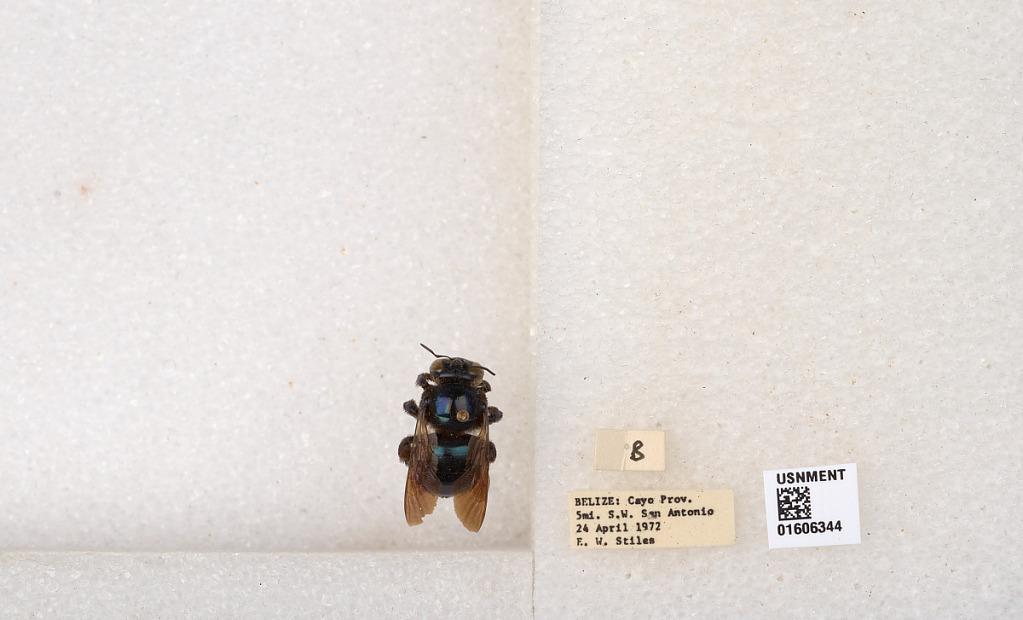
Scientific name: Xylocopa (Schonnherria) barbatella Cockerell
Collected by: E. Stiles
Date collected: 1972-4-24
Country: Belize
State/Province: Cayo
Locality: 5 mi. S. W. San Antonio